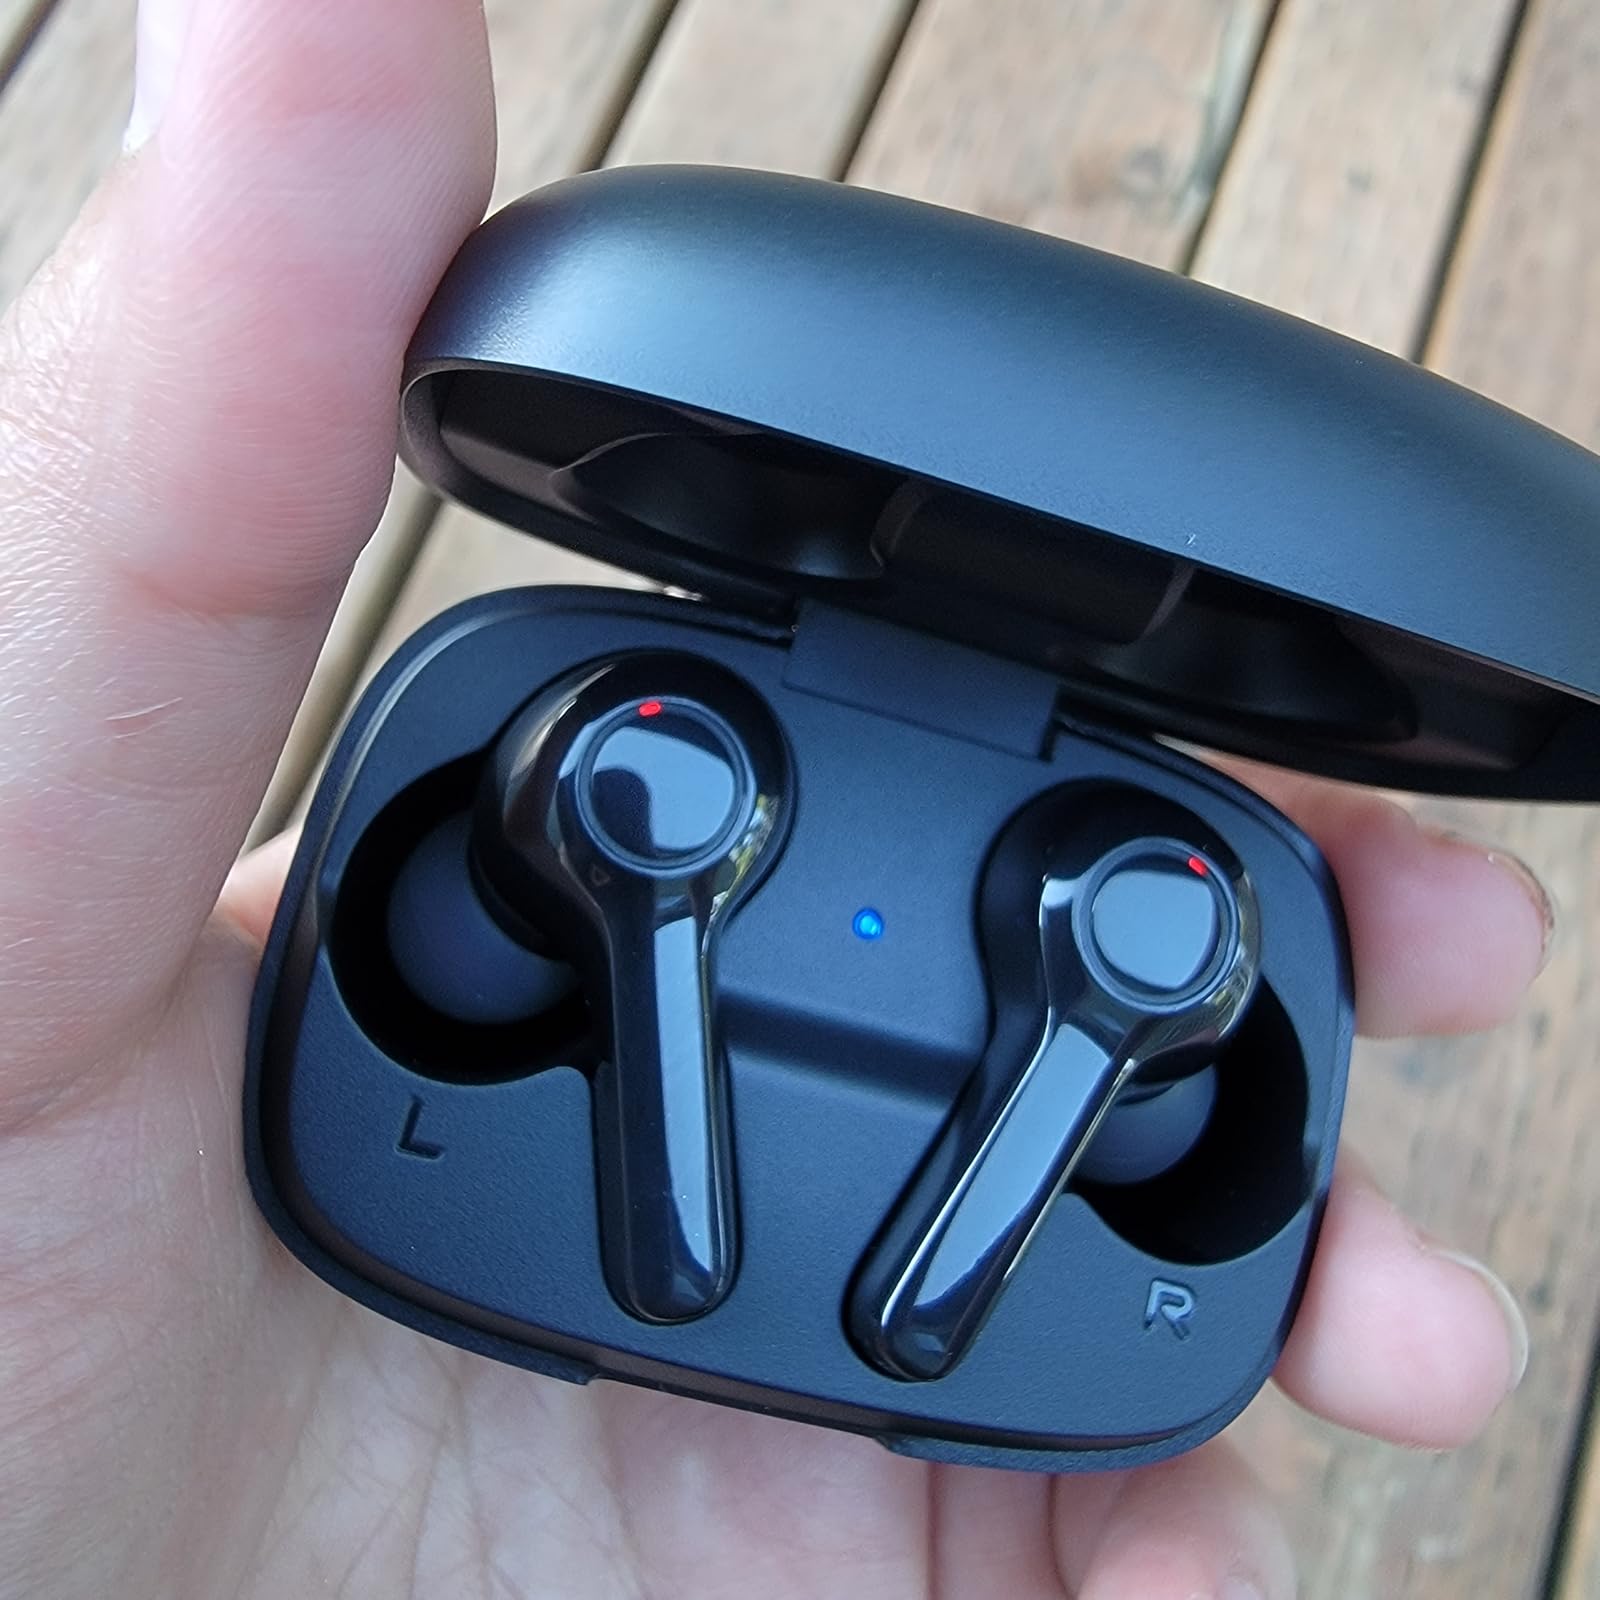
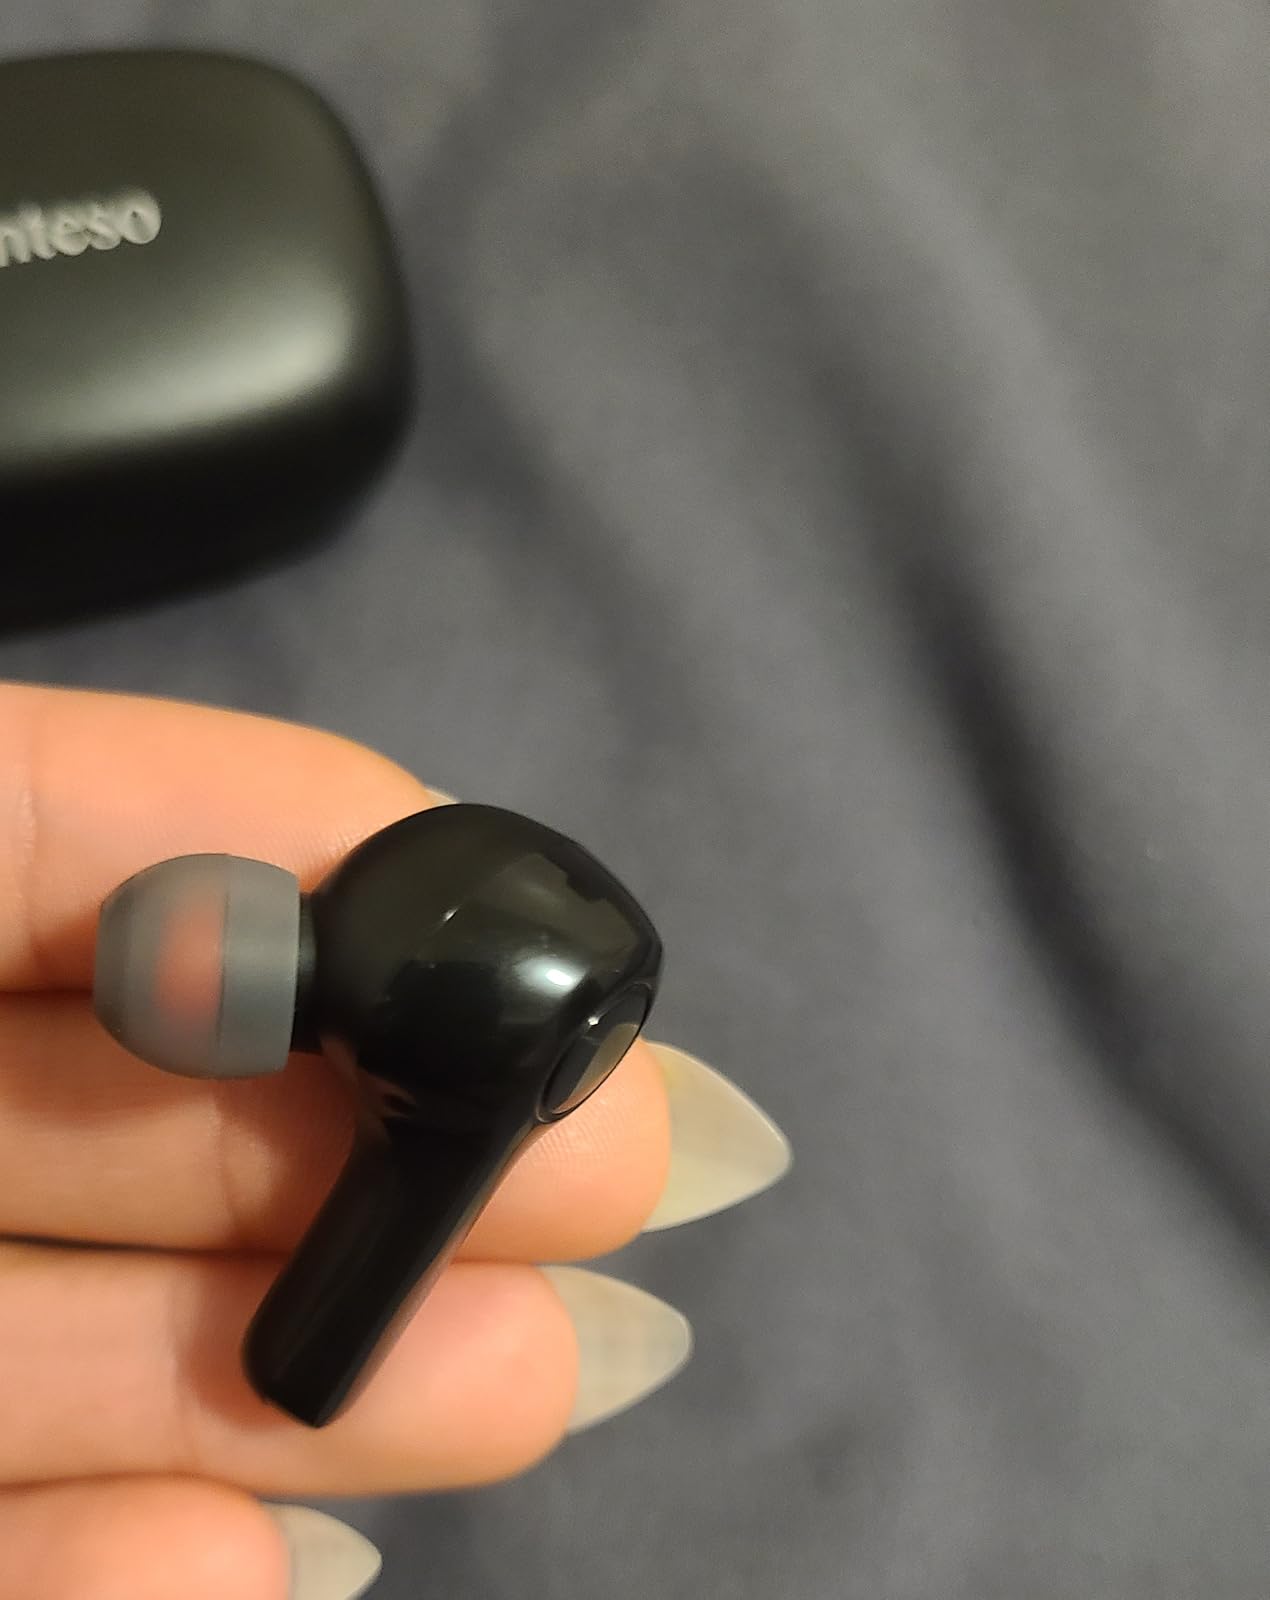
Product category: earbuds
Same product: yes